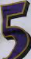
Number: 5